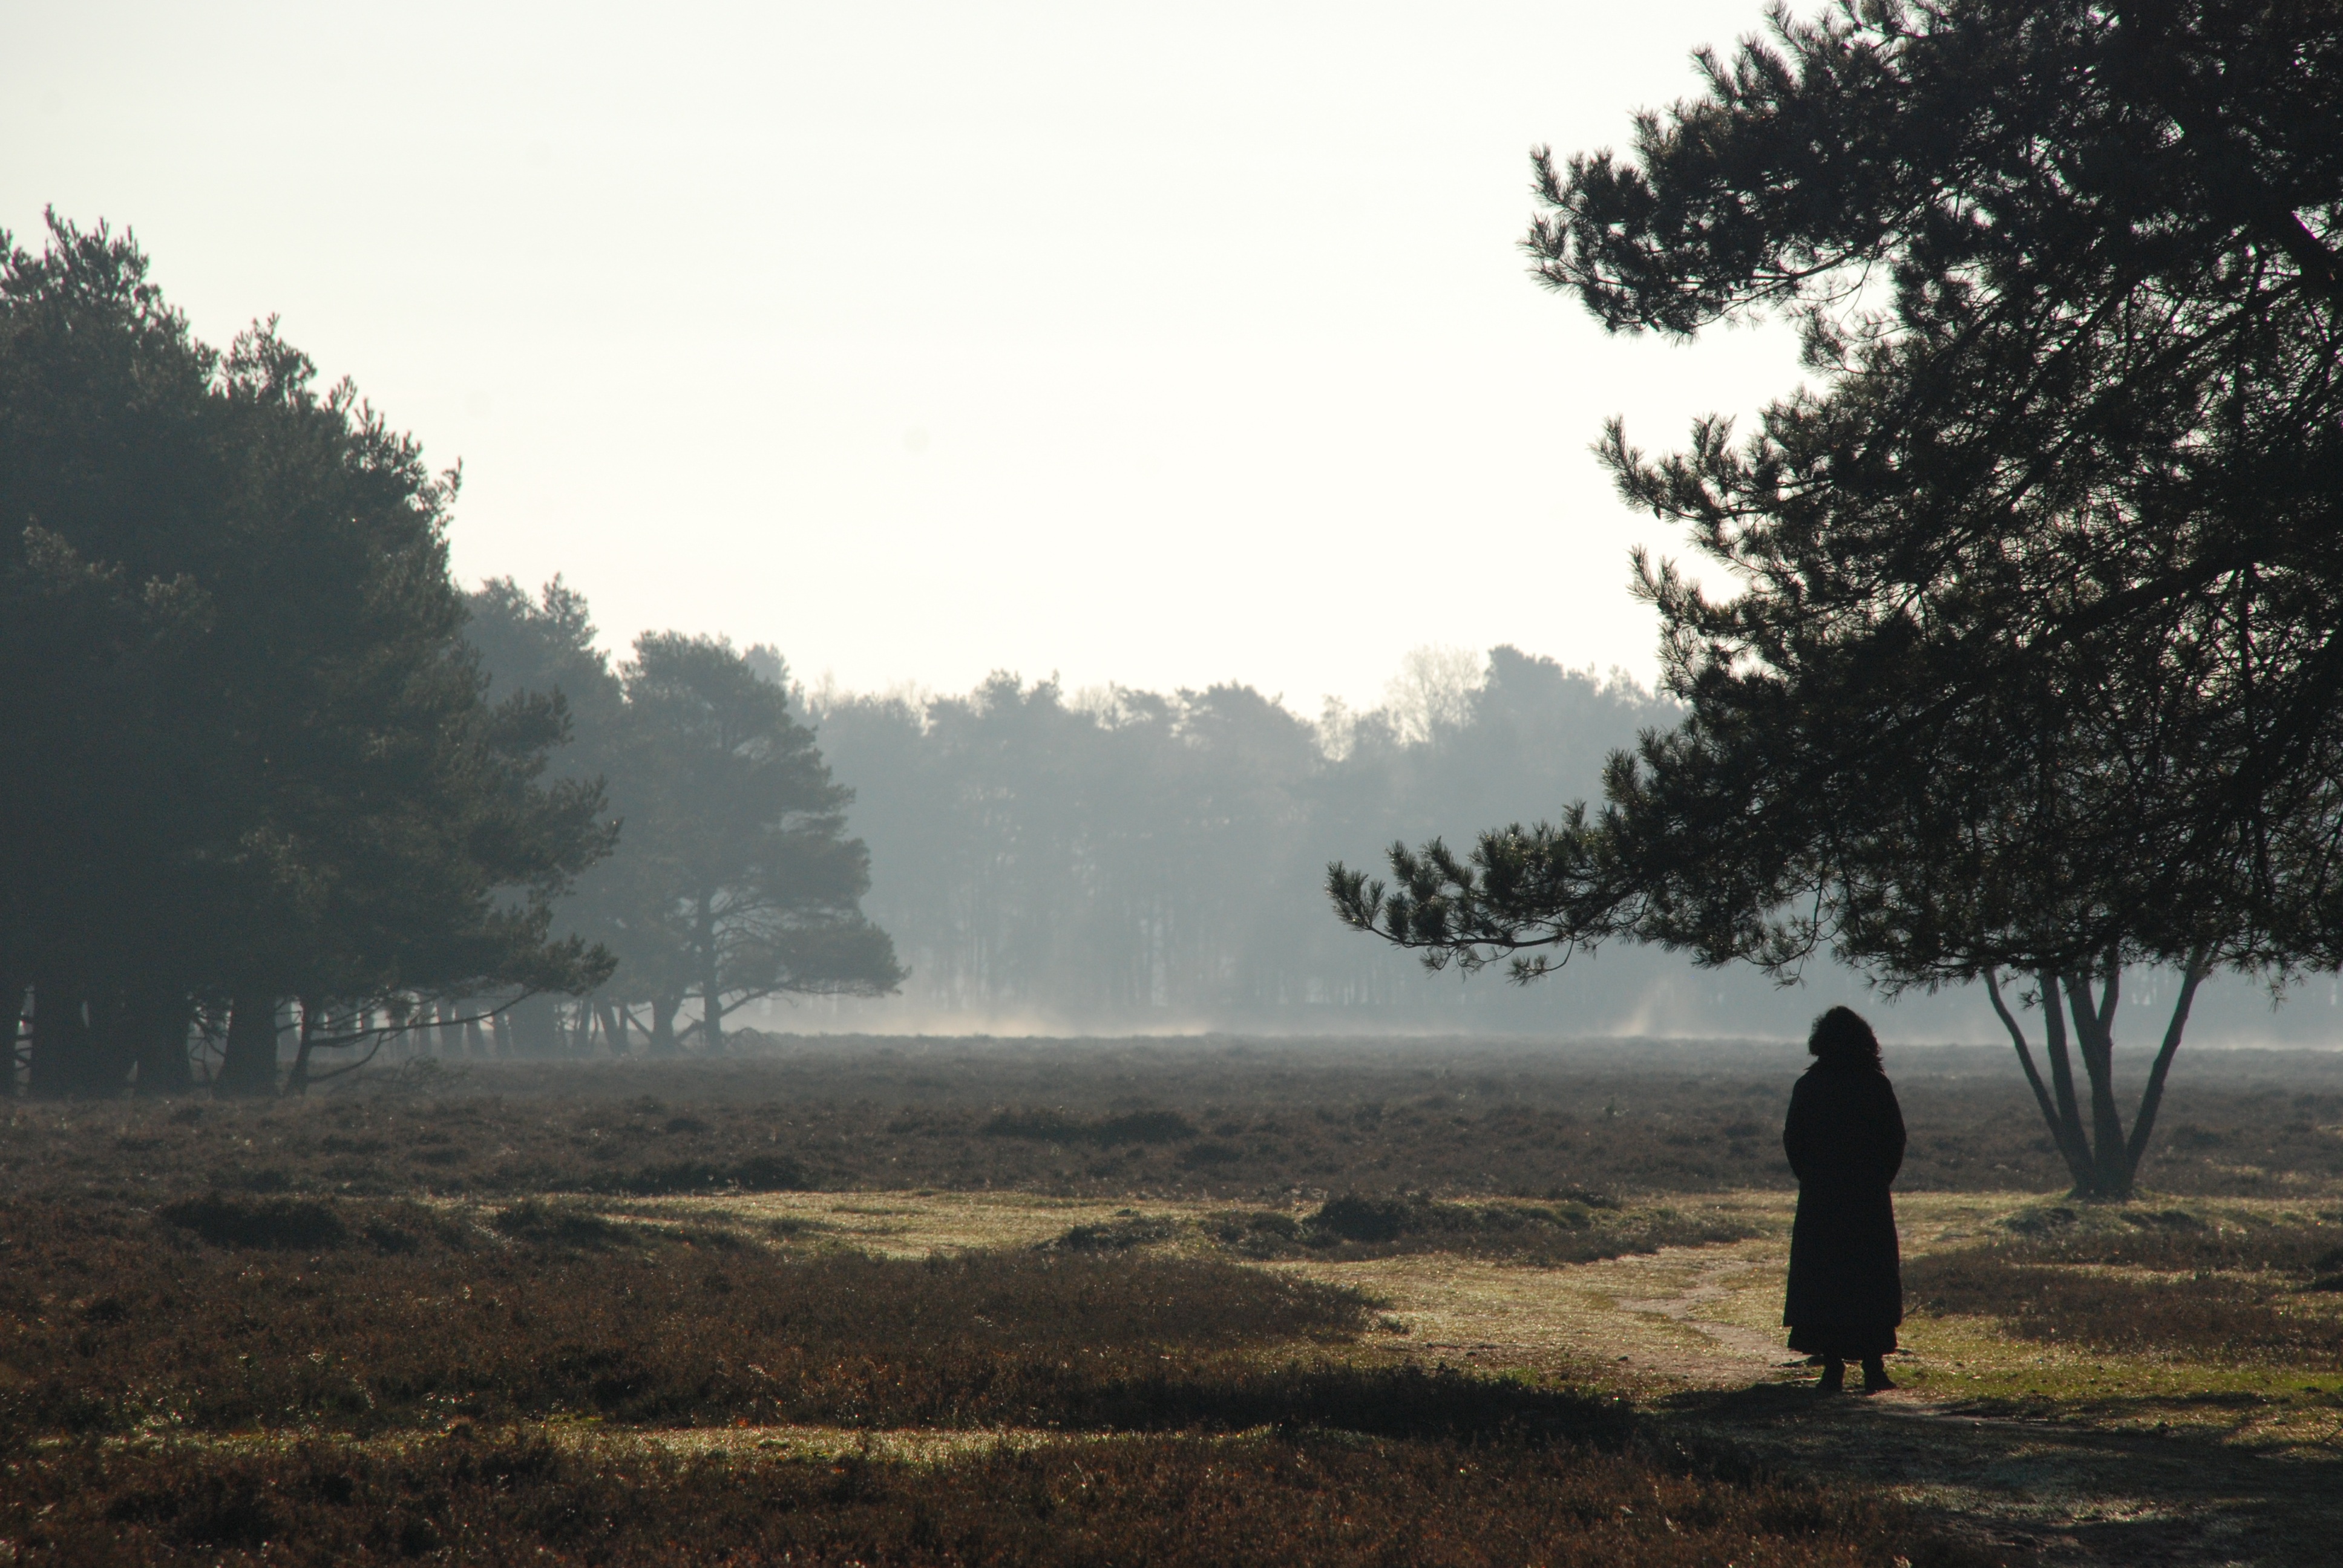
landscape, tree, nature, forest, grass, wilderness, silhouette, winter, cloud, fog, mist, hiking, sunlight, morning, hill, dawn, evening, peaceful, autumn, weather, rest, season, trees, relaxation, habitat, heide, rural area, natural environment, atmospheric phenomenon, woody plant